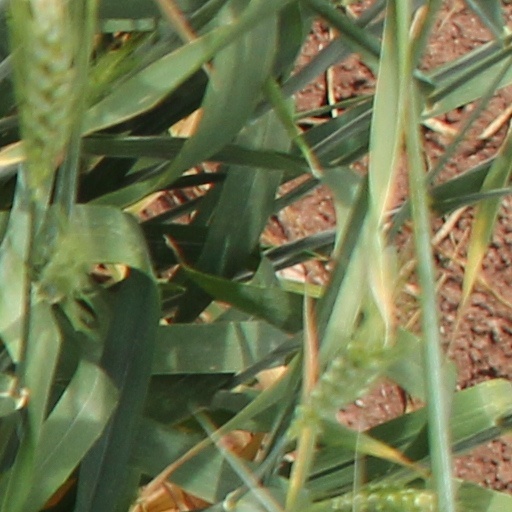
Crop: wheat